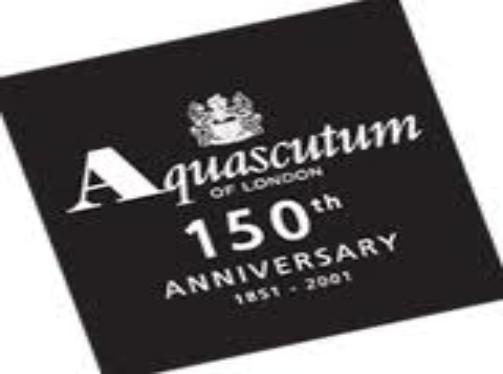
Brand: Aquascutum
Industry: Clothes